Malayali Mamanu Vanakkam

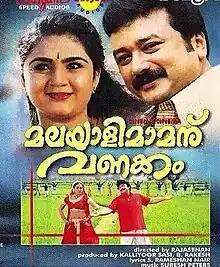

Malayali Mamanu Vanakkam is a 2002 Indian Malayalam language film directed by Rajasenan starring Jayaram, Prabhu, Kalabhavan Mani, Jagathy Sreekumar and Roja. It was released on 22 February 2002. The film was dubbed into Tamil as "Gounder Veetu Maapillai", with additional scenes featuring Vadivelu, Vennira Aadai Moorthy, M. S. Bhaskar and Lekhasri.